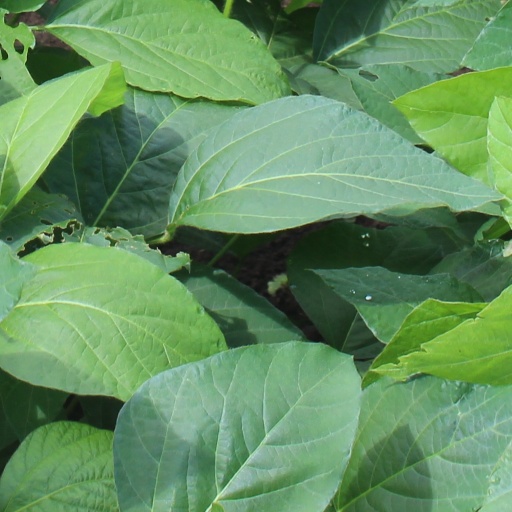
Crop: soybean